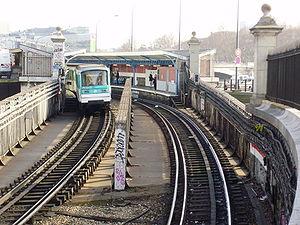
Pont-métro Morland, vue axiale, Paris, France
La Grosse Caisse est un film français réalisé par Alex Joffé sorti en 1965.
Le pont-métro Morland est un pont ferroviaire situé dans les 4ᵉ et 12ᵉ arrondissements de Paris, en France.